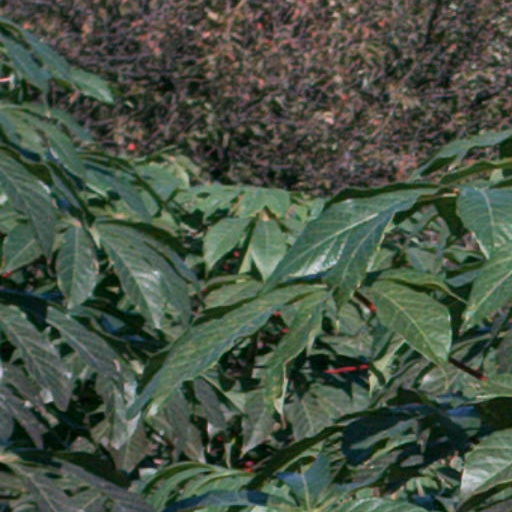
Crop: cassava